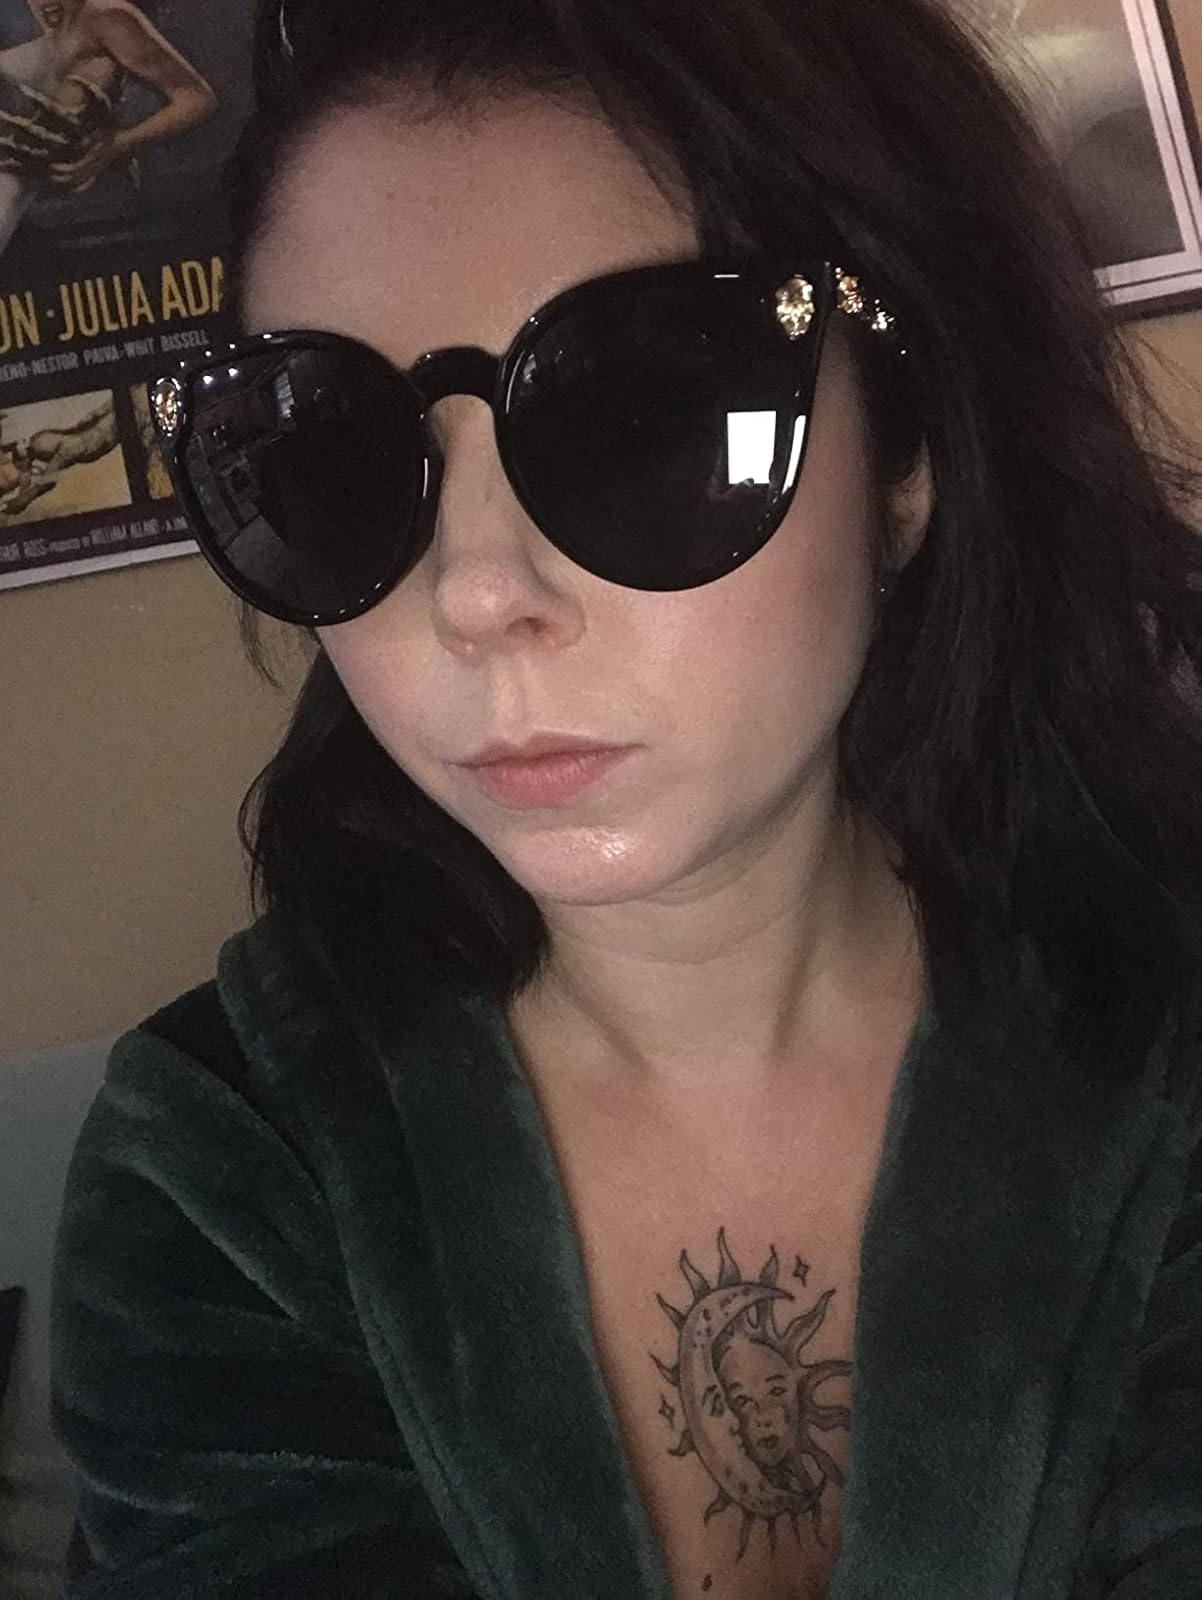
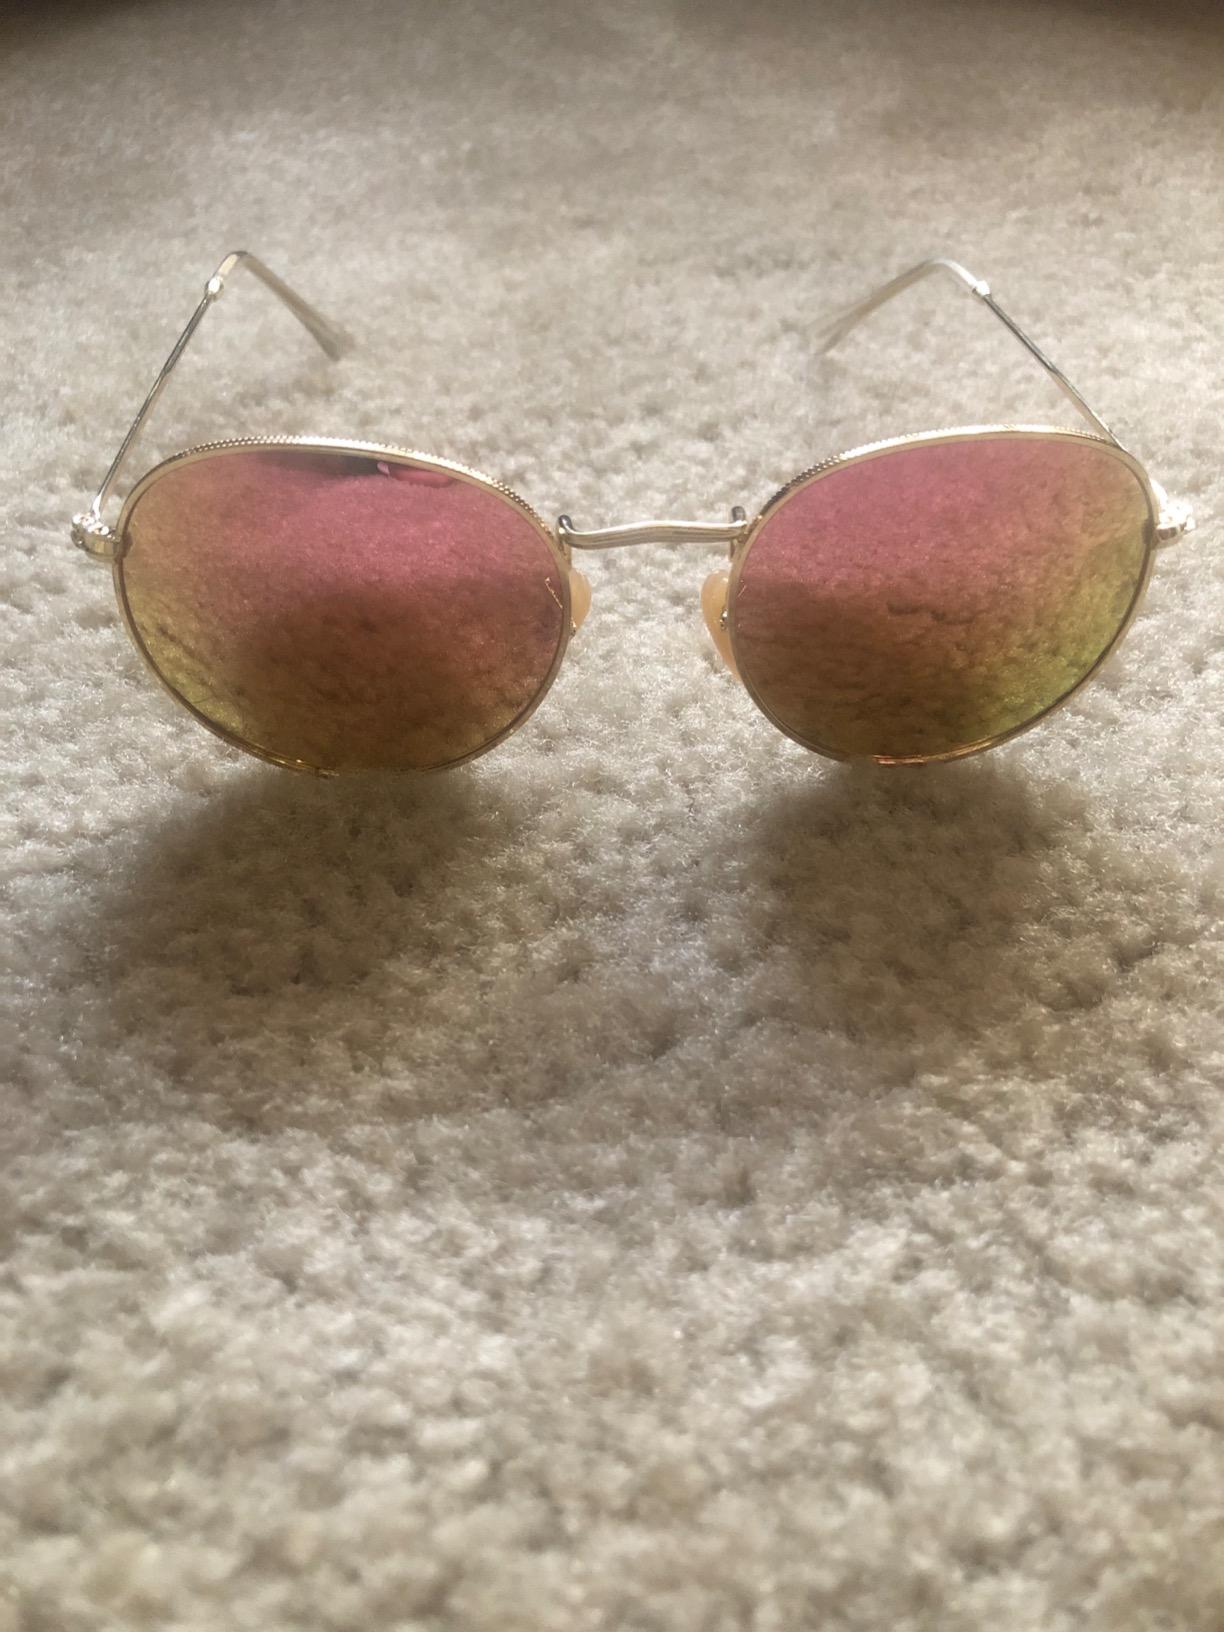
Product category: accessories_sunglasses
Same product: no